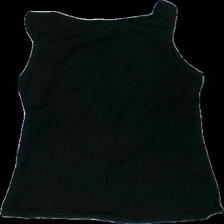
View: back
Type: Tank top
Category: Children
Brand: Lindex
Colors: Black
Material: 100% Cotton
Cut: Tight, C-collar
Size: 146
Season: All
Damage location: top center
Price range: 50-100
Recommended usage: Recycle
Description: Broken elastane